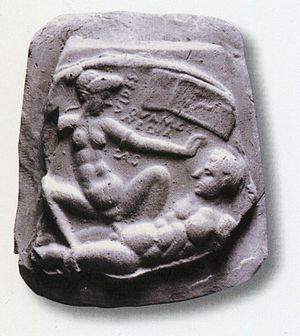
Les attitudes et comportements sexuels dans la Rome antique sont visibles dans l'art romain, la littérature, les inscriptions et dans une moindre mesure dans les restes archéologiques comme les artefacts érotiques ou l'architecture. Il a parfois été avancé qu'une caractéristique de l'ancienne Rome est une « licence sexuelle illimitée » :